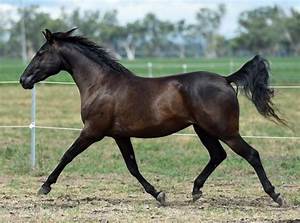
Label: horse